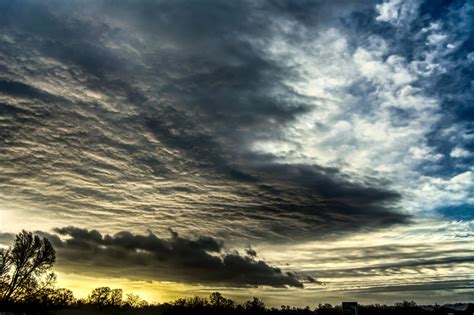
Weather: cloudy or overcast